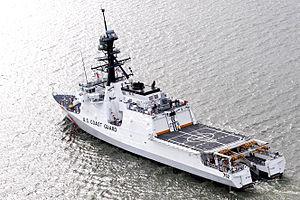
L'USCGC Stratton est le troisième navire de la classe Legend à être mis en service dans l'United States Coast Guard. Le bâtiment est nommé en l'honneur de la capitaine Dorothy C. Stratton, la première directrice de la United States Coast Guard Women's Reserve durant la Seconde Guerre mondiale.